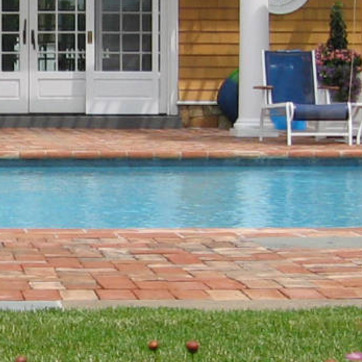
Material: water